Koriten Glacier

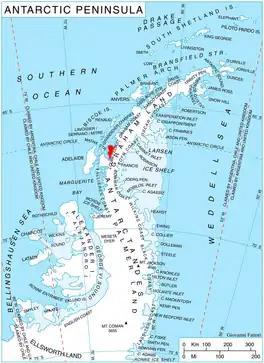
Location of Pernik Peninsula on Loubet Coast, Antarctic Peninsula.

Koriten Glacier is the 5.5 km long and 1.3 km wide glacier on Pernik Peninsula, Loubet Coast in Graham Land, Antarctica, situated northwest of Wilkinson Glacier. It flows southwestwards from Protector Heights and enters the head of Chepra Cove.